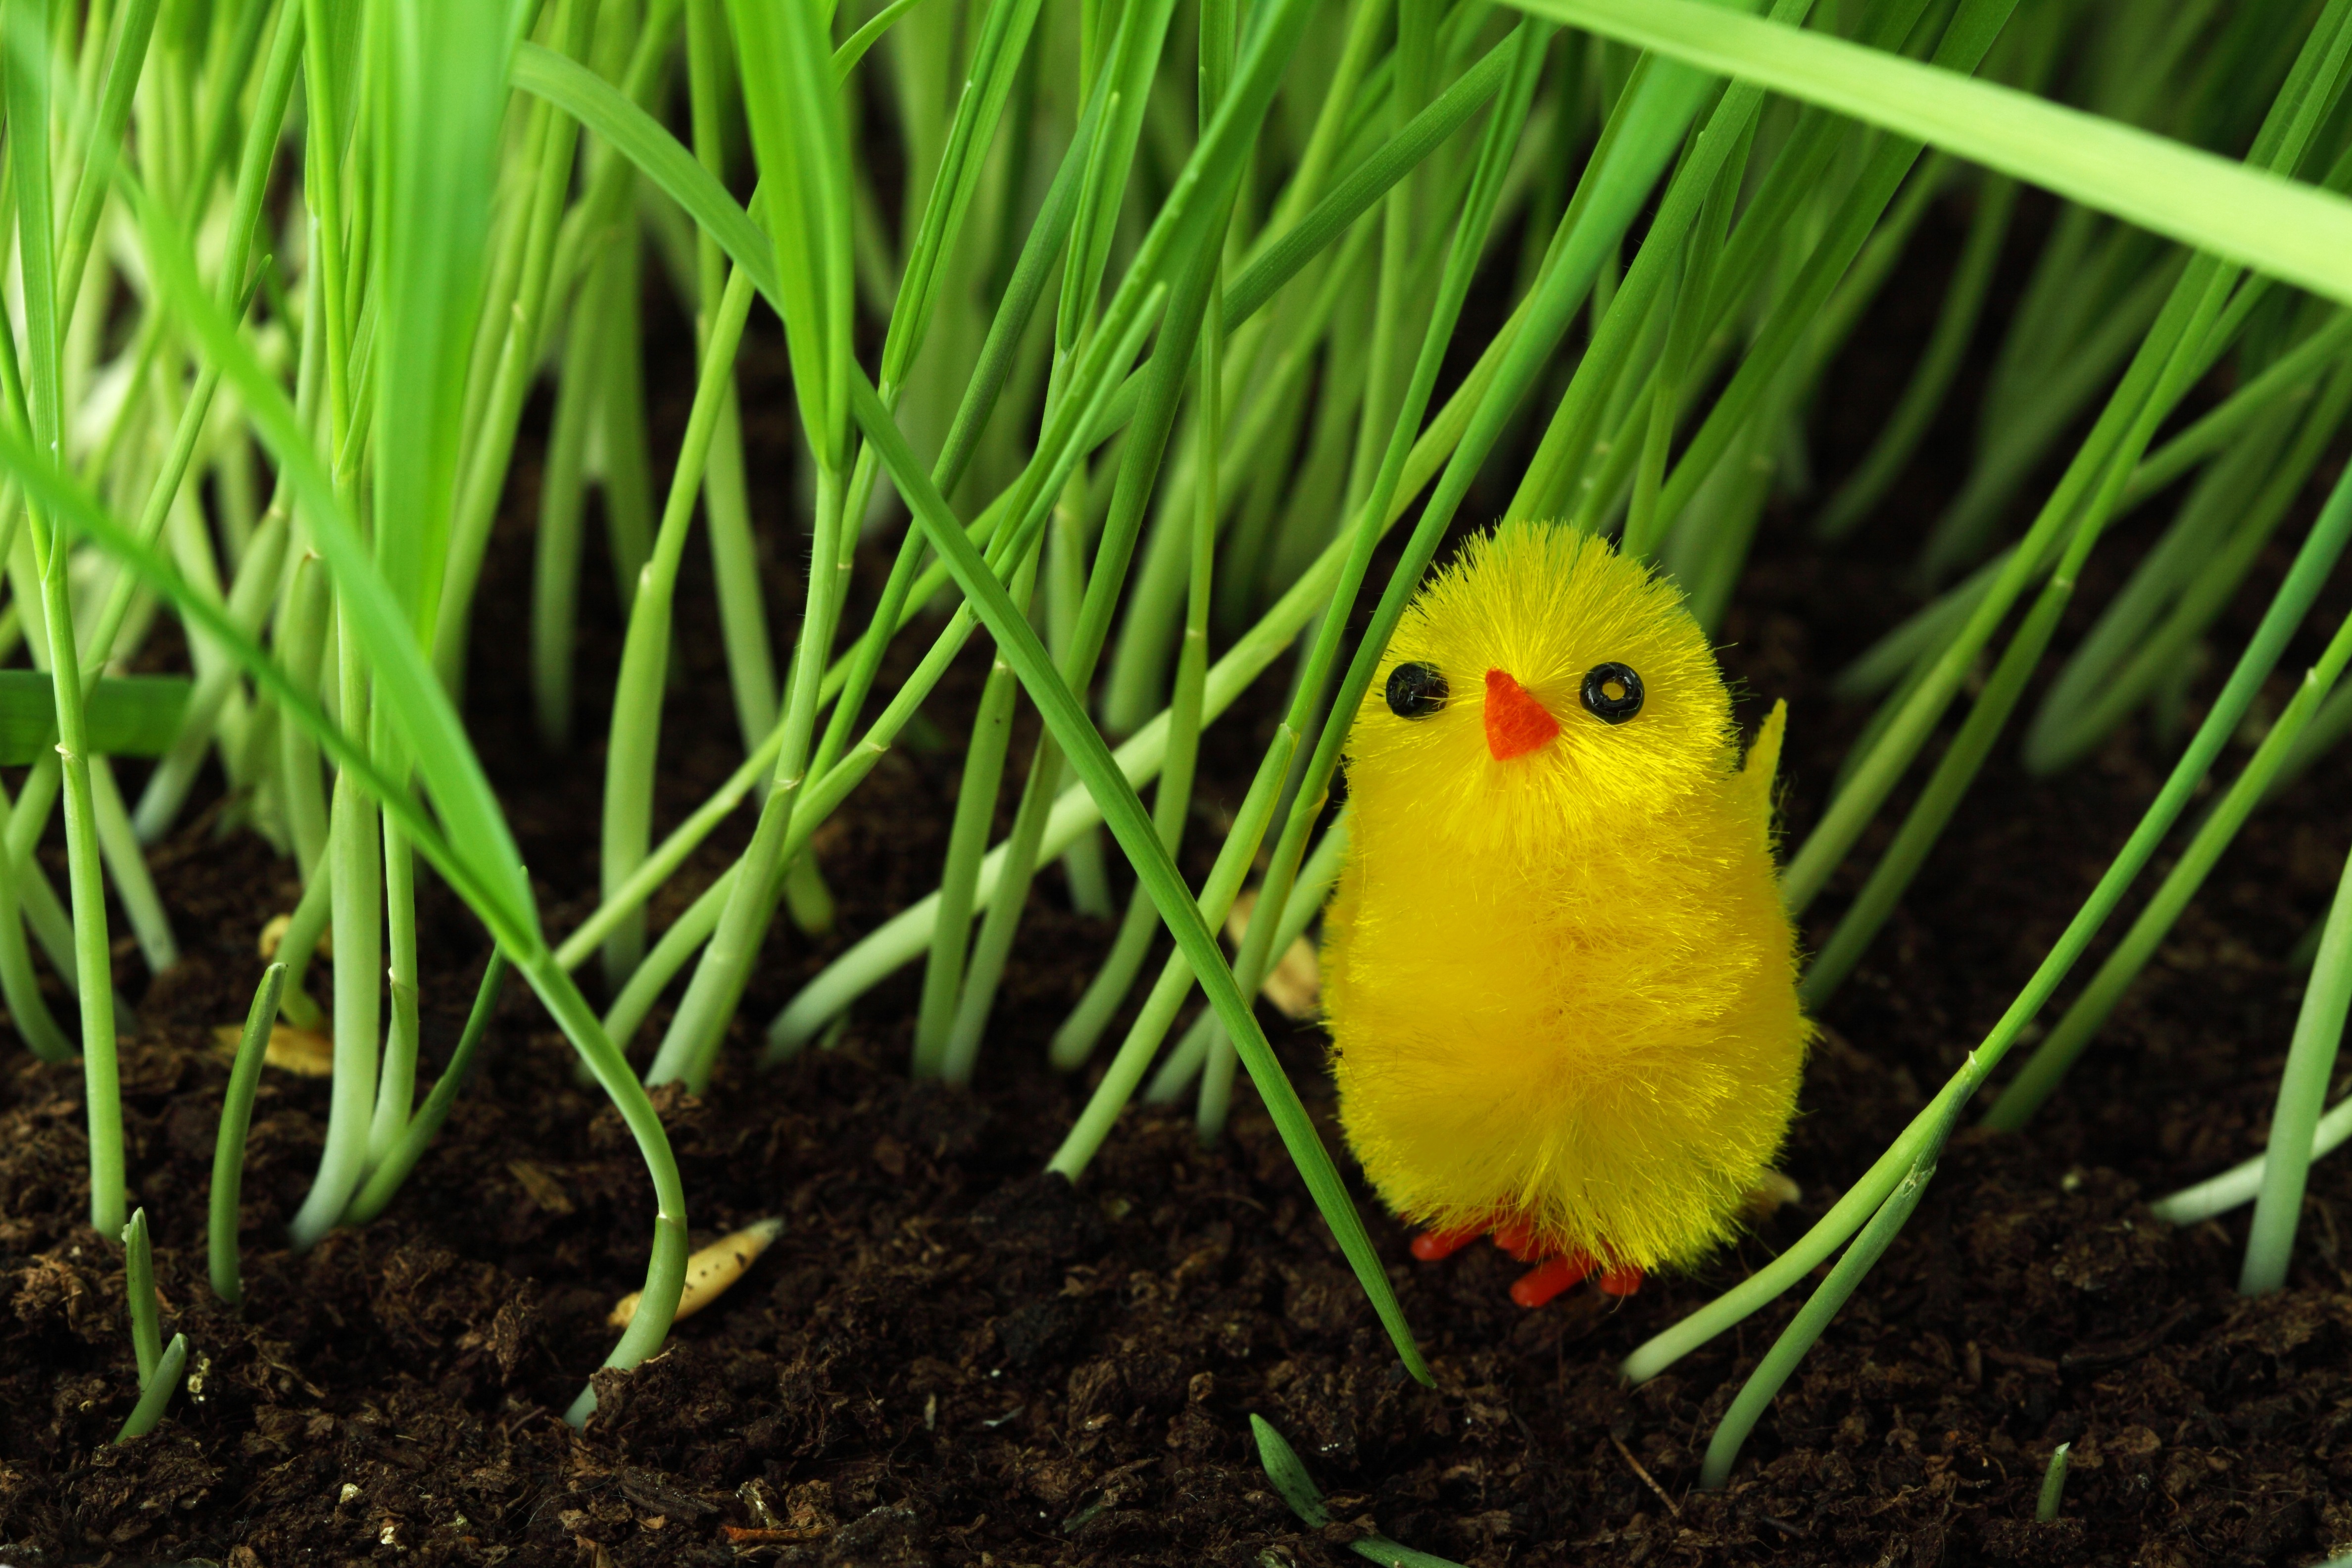
nature, grass, bird, plant, lawn, leaf, flower, animal, cute, wildlife, young, spring, green, small, yellow, garden, flora, baby, chicken, fauna, easter, parakeet, chick, macro photography, grass family, perching bird